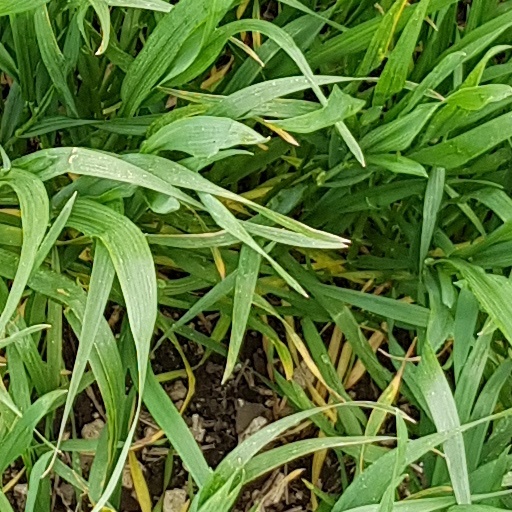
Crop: wheat